Saskatchewan Highway 5

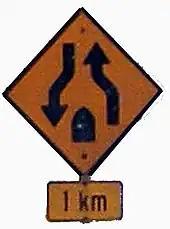
Divided highway ends signage

Canadian Pacific Railway crossing lights were installed on Highway 5 at the east end of Humboldt. At the junction of Highway 20 and Highway 5, there were traffic lights installed in 1973. West Humboldt properties announced in the fall of 2008 that The Quill Centre will be opened in the fall of 2009 along Highway 5.